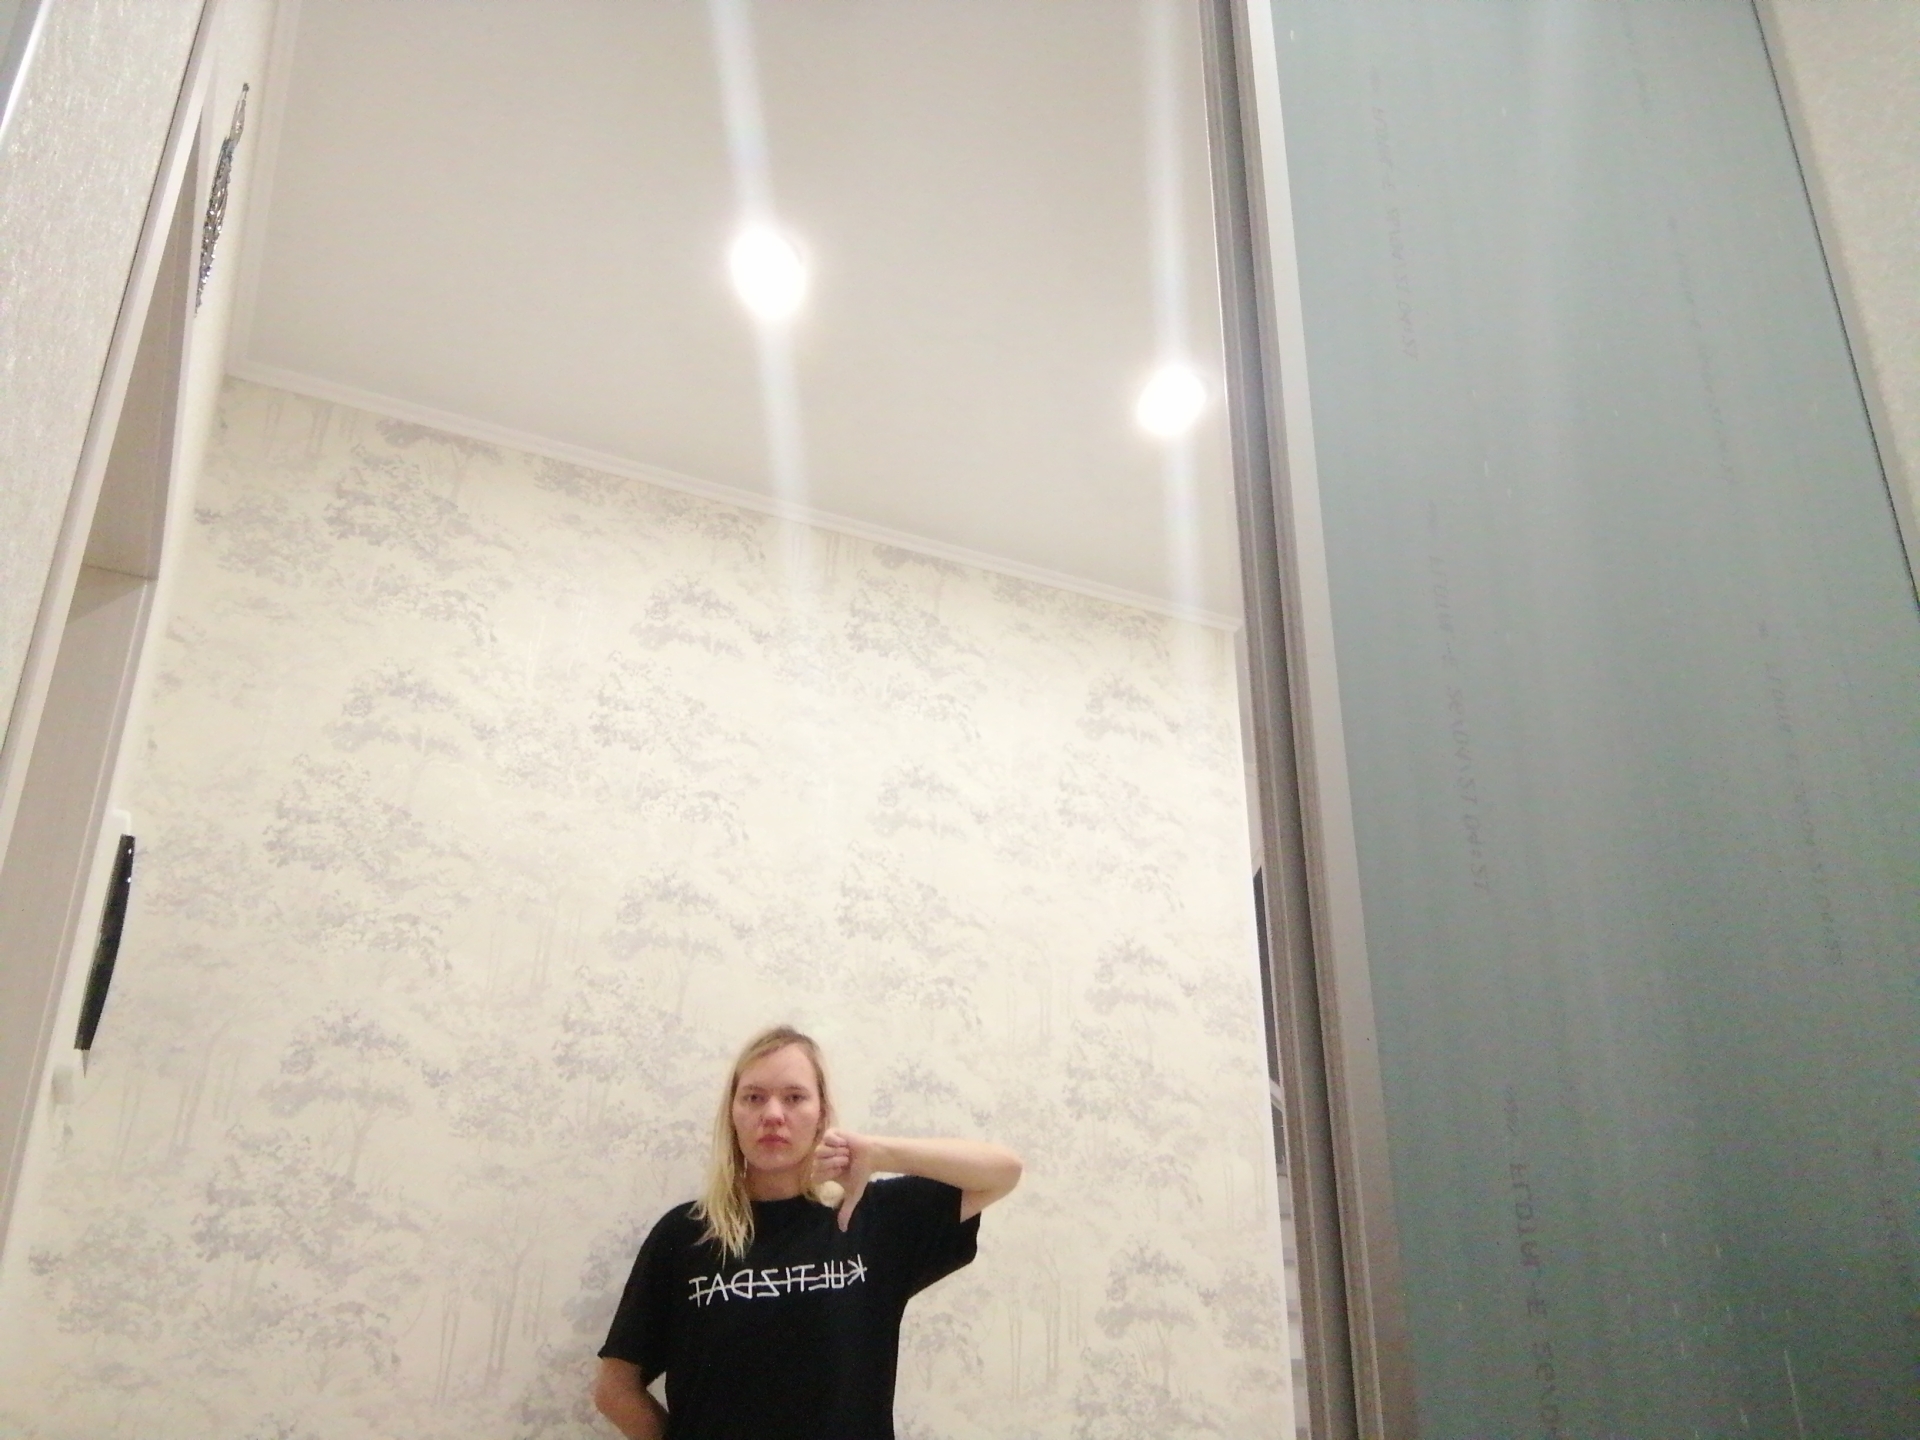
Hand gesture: dislike